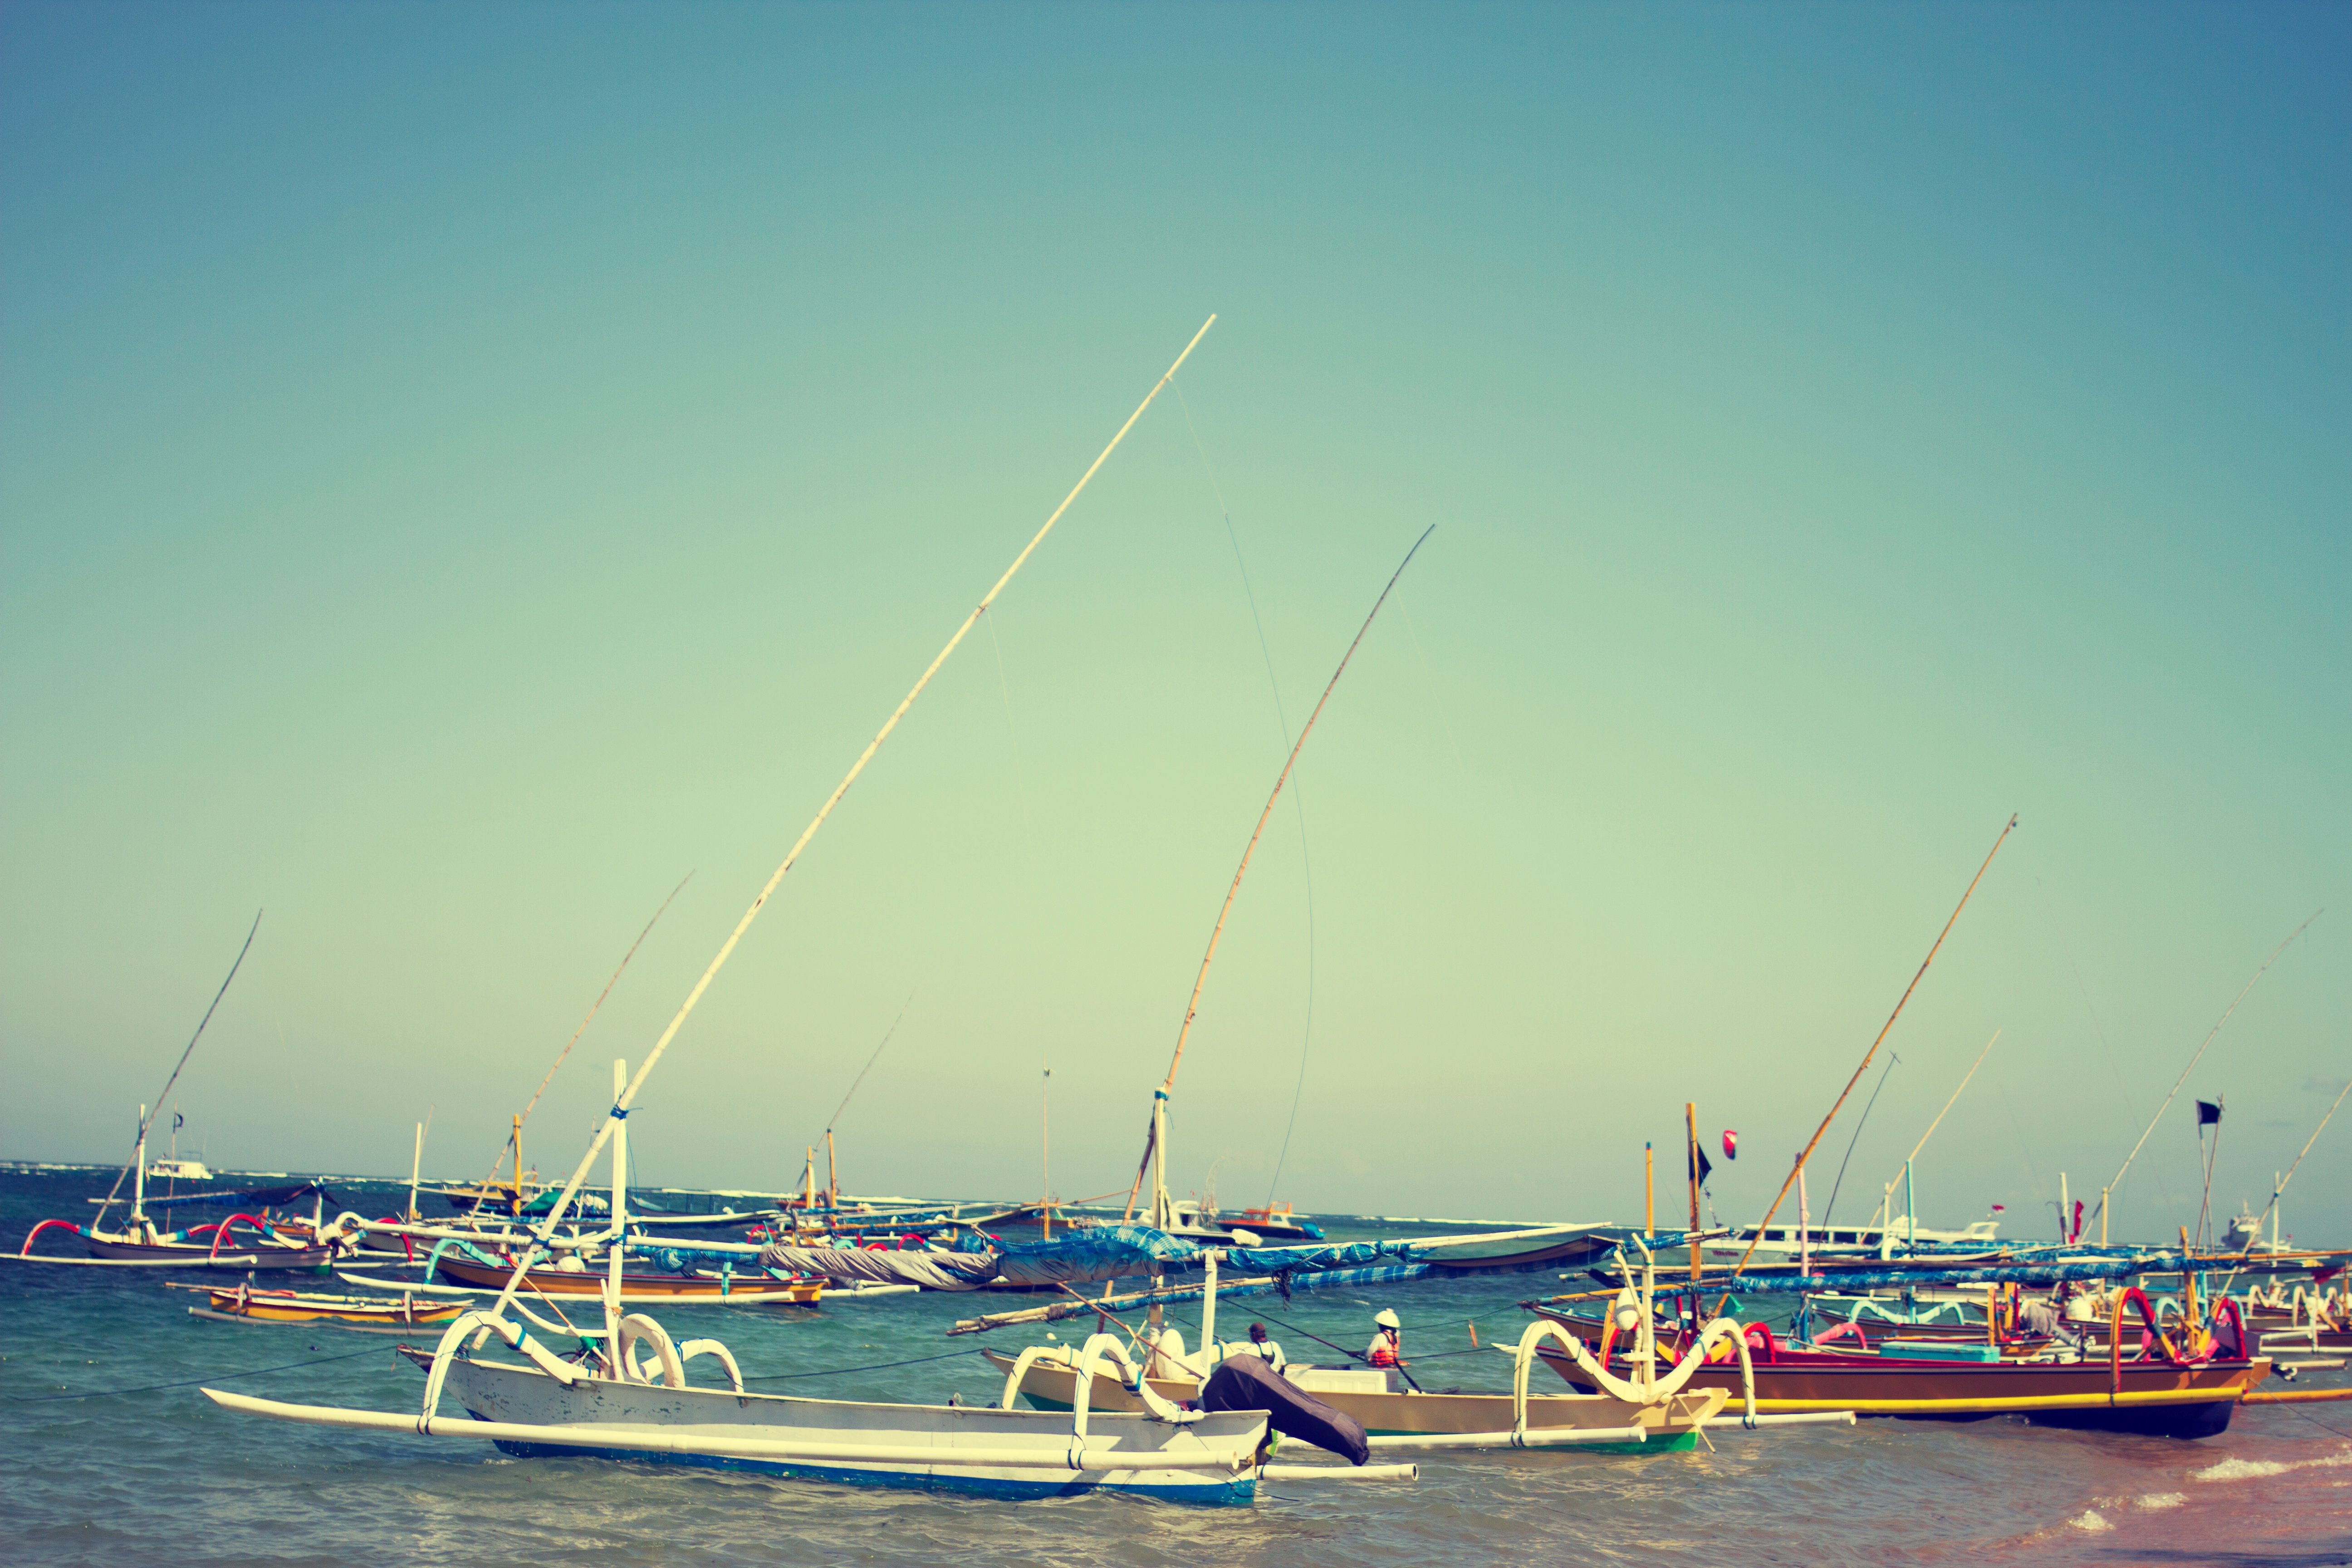
beach, sea, coast, ocean, boat, wind, vehicle, mast, sailing, marina, sailboat, boating, sail, watercraft, fishing vessel